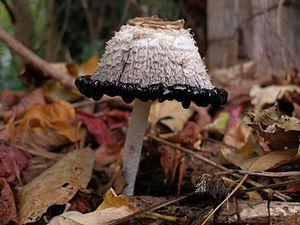
Coprinus comatus, de son nom vernaculaire français le Coprin chevelu, est un champignon basidiomycète comestible du genre Coprinus de la famille des Agaricaceae, il est facilement reconnaissable à la cuticule méchuleuse du chapeau qui recouvre presque la totalité du stipe.